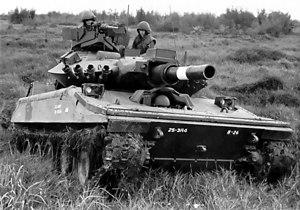
Le M551 Sheridan est un char léger développé à partir de 1956 pour l'United States Army par la division Allison de General Motors, au total 1 562 exemplaires ont été fabriqués entre juillet 1966 et août 1970. Il fut baptisé en hommage au général de cavalerie Philip Sheridan, qui s'est illustré durant la guerre de Sécession. C'était le premier blindé à être capable de tirer un missile antichar depuis son canon/lanceur de 152 mm, unique dans son genre, comme certains chars soviétiques quelques années plus tard, mais la complexité de la dualité obus-missiles de son armement fit que ce concept ne remporta pas le succès espéré.